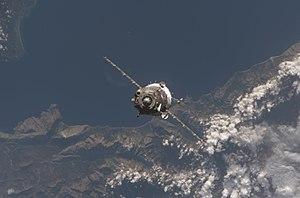
Soyouz TMA-11 est une mission habitée utilisant l'engin spatial Soyouz TMA pour transporter du personnel vers et depuis la Station spatiale internationale.